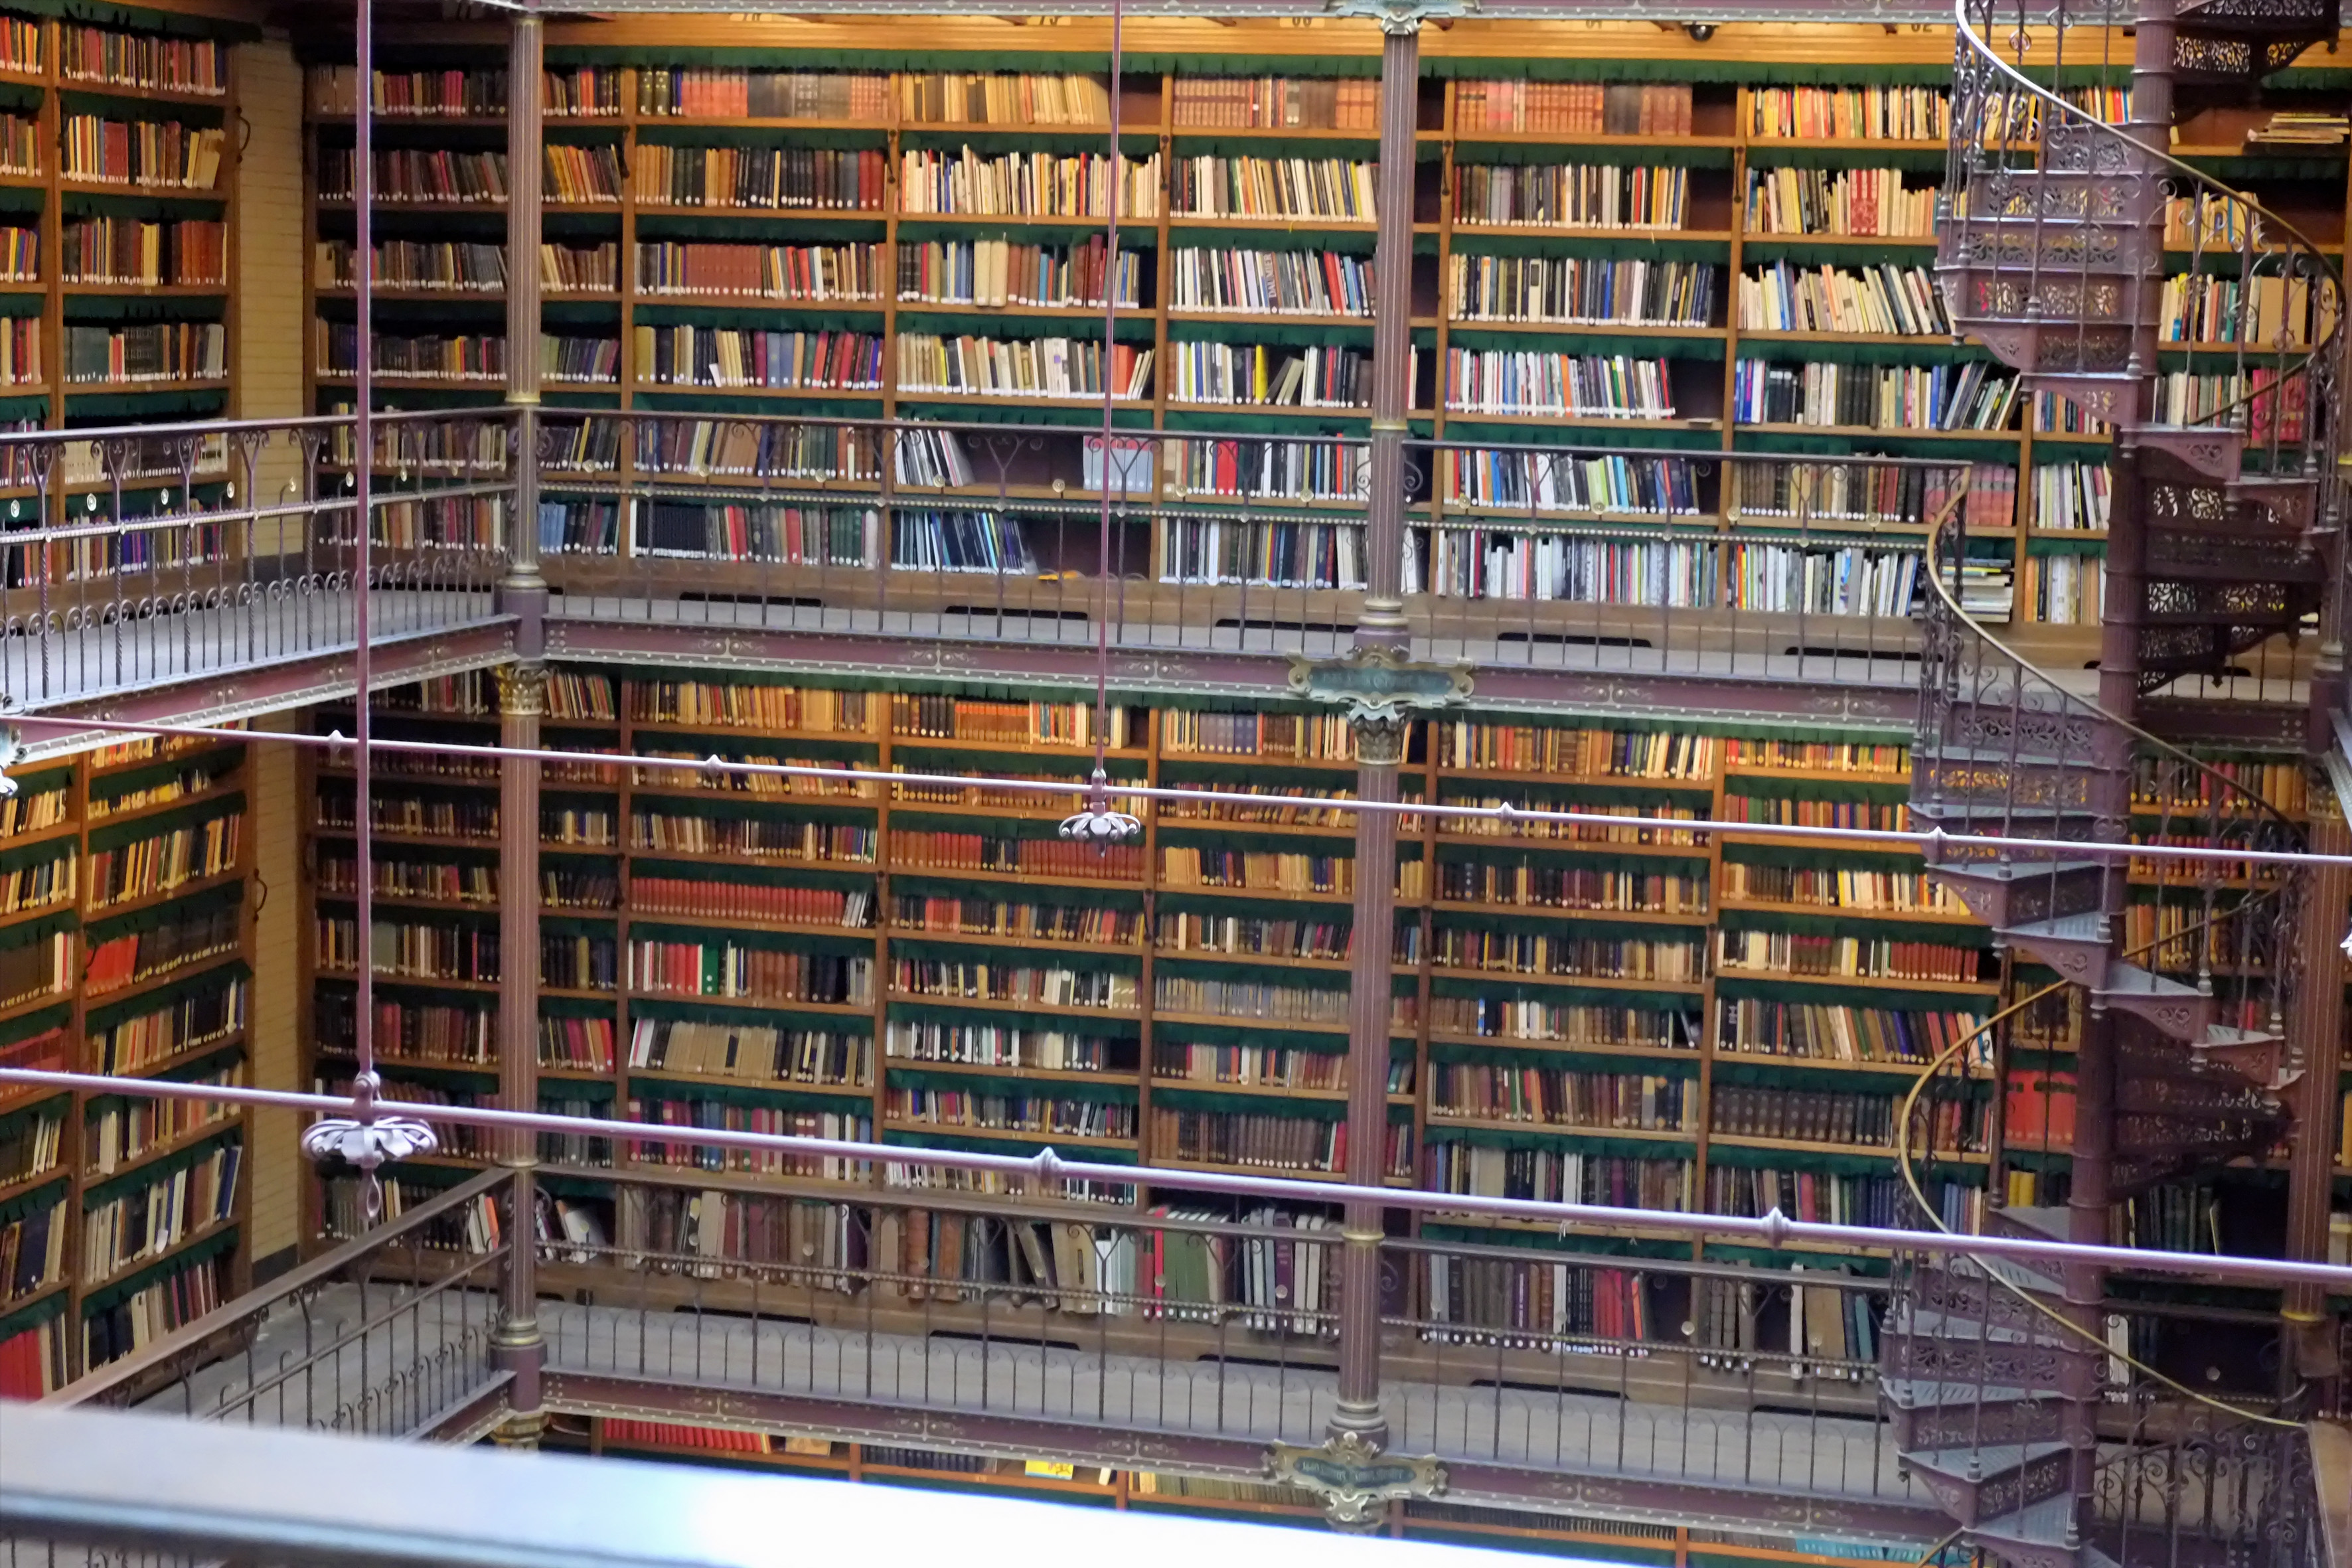
building, amsterdam, netherlands, library, supermarket, fuji, grocery store, retail, fujixxseriesxe1travel, public library, inventory, bookselling